Sofia Asunción Claro

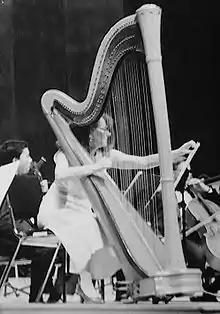
The harpist Sofia Asunción Claro

Sofia Asunción Claro (born in Santiago) is a Chilean-born classical harpist with a special interest in contemporary music. Since 1974, she has divided her time between Copenhagen, Denmark and Santiago, Chile.